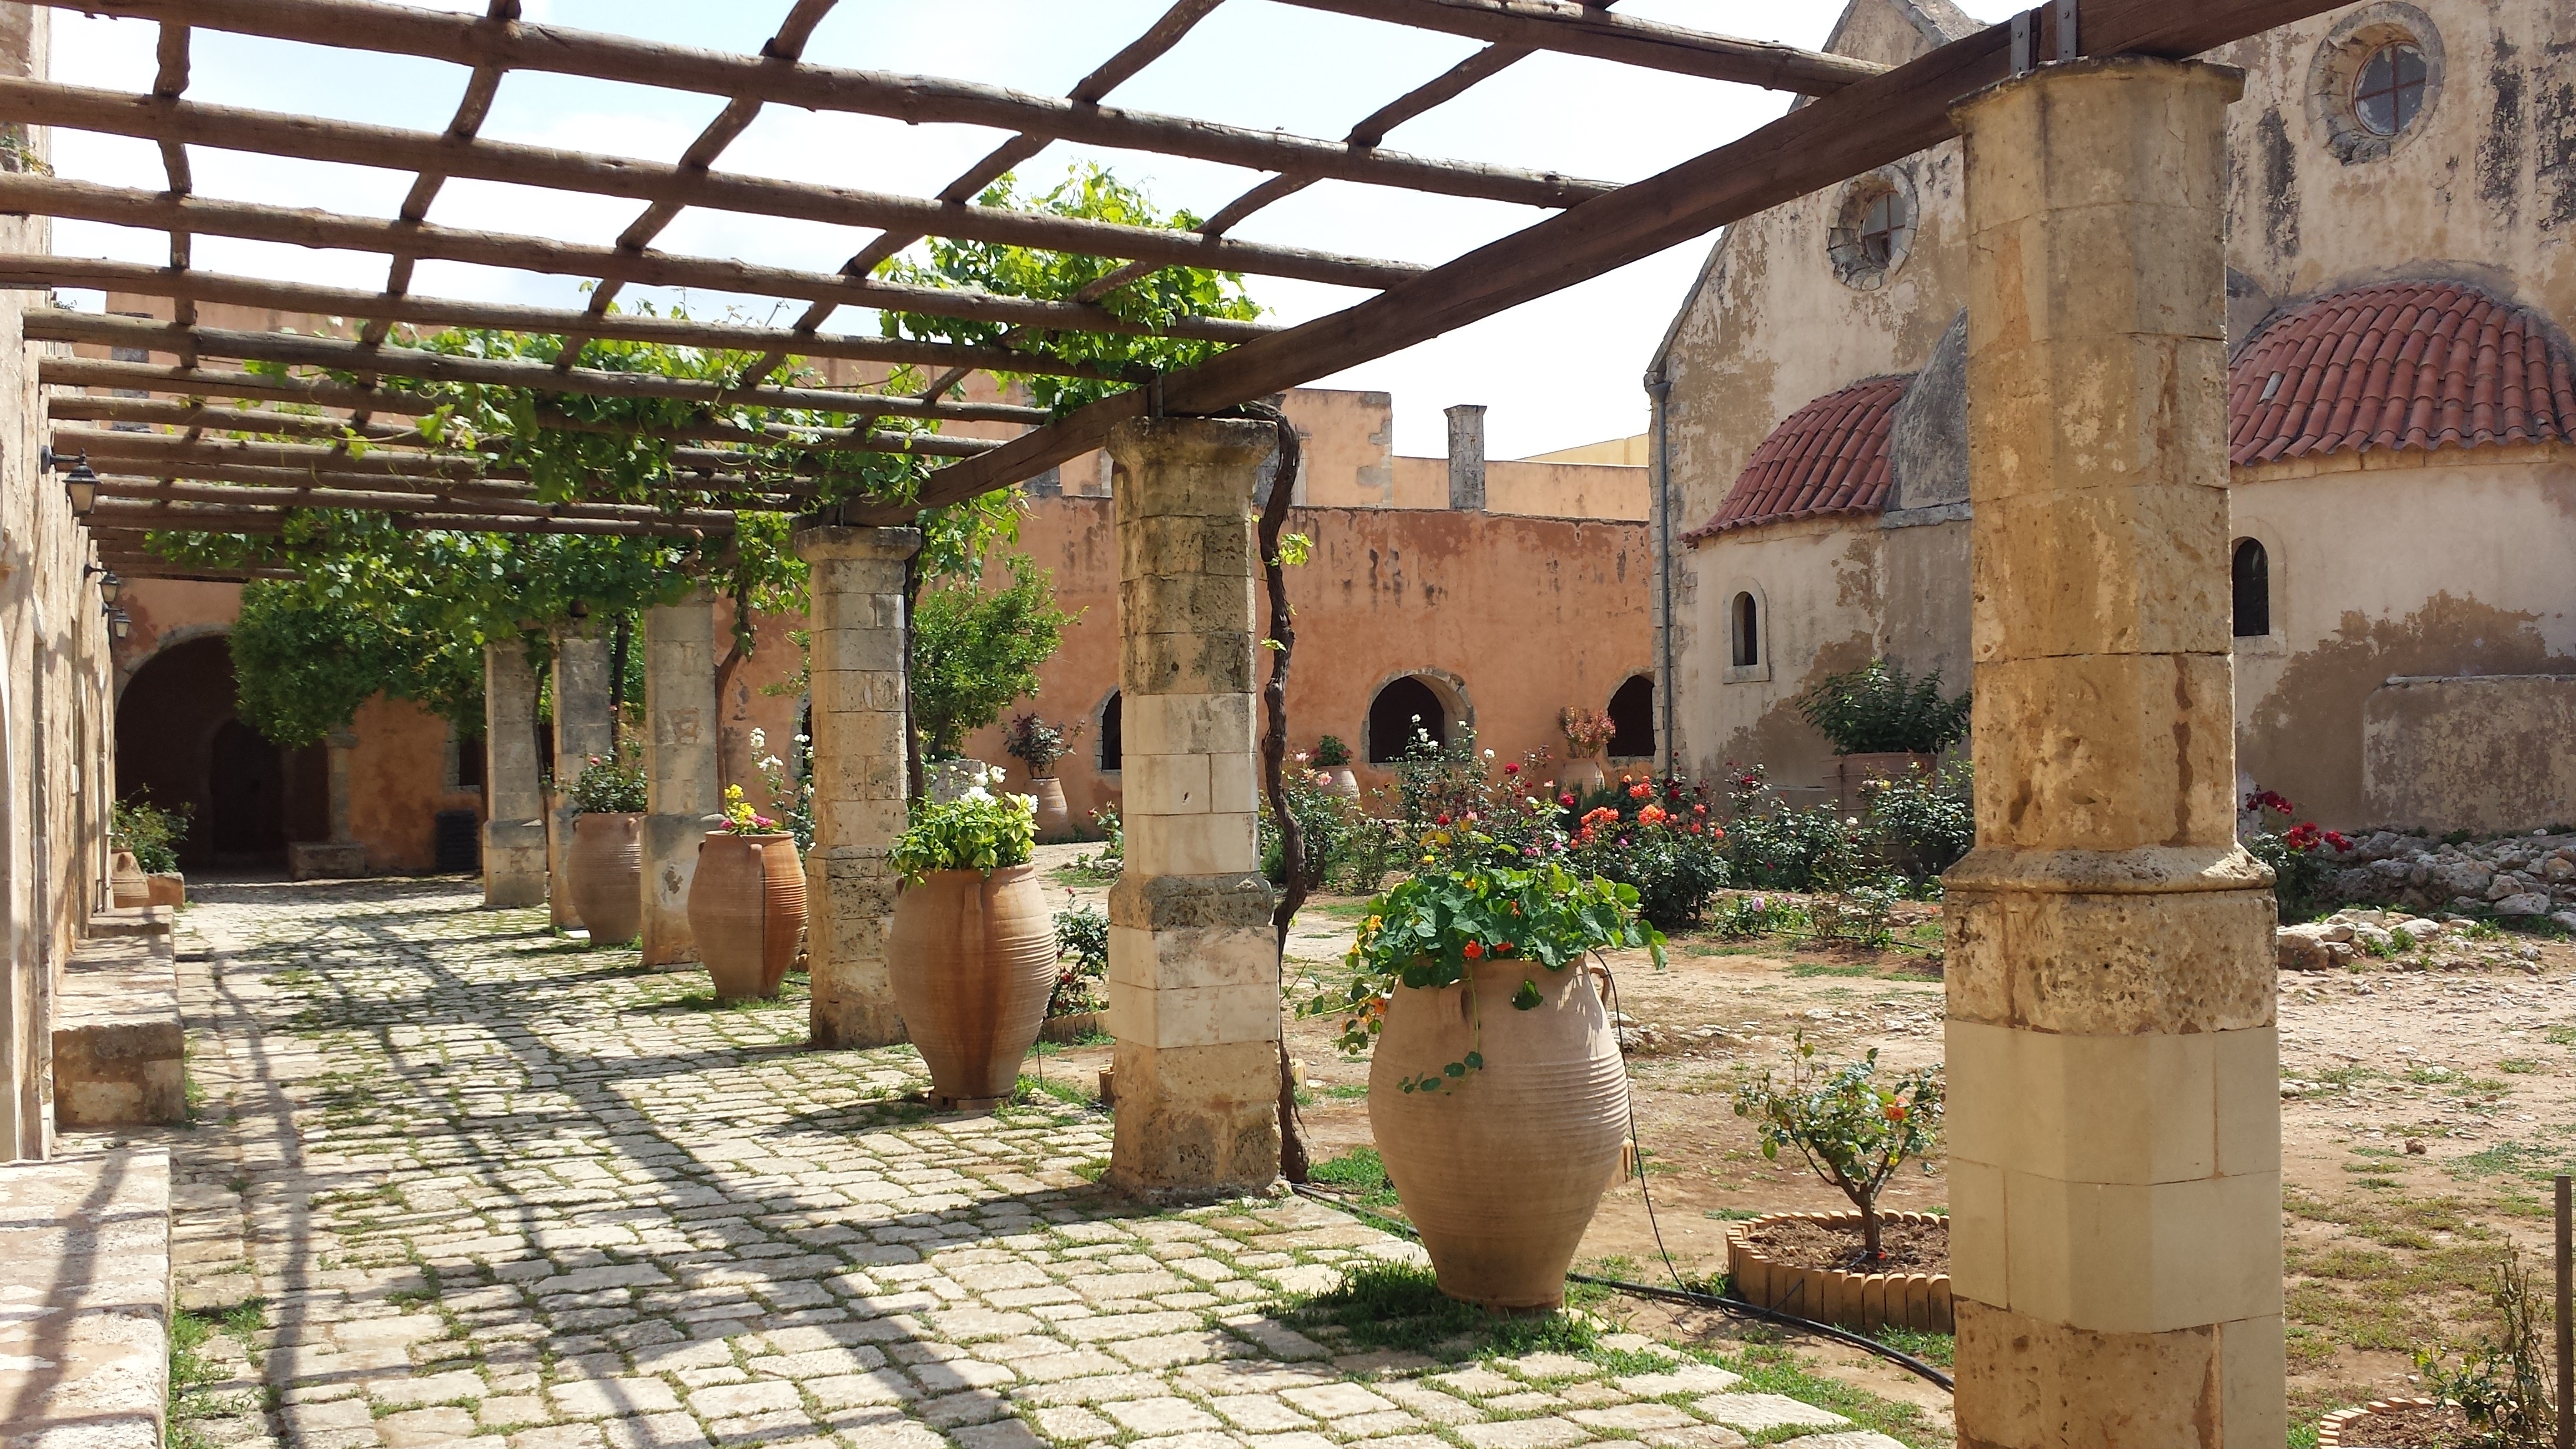
village, property, garden, patch, courtyard, monastery, yard, crete, hacienda, pergola, outdoor structure